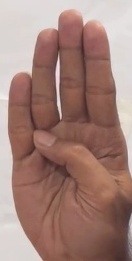
ASL sign: B